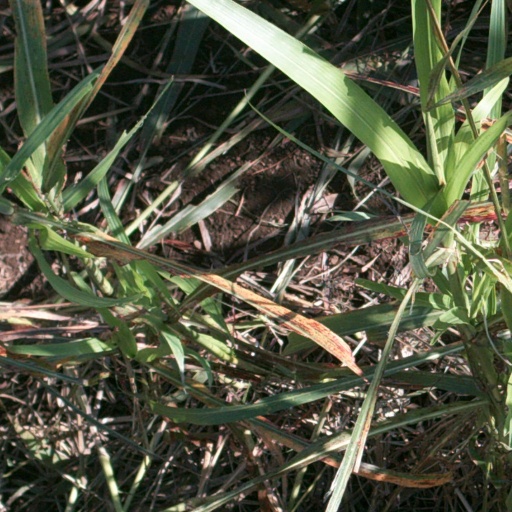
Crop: sorghum